2005 UK Championship

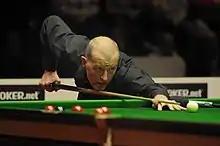
Steve Davis "(pictured in 2012)" won 9–6 against Stephen Hendry to enter his 100th career final.

World number 4 and Pot Black and Northern Ireland Trophy champion Matthew Stevens was the second highest ranked player to lose in the round when he lost 9–3 over Bingham as the match's second session lasted more than an hour. Ninth seed and 1992 UK champion Jimmy White was beaten 9–3 by Ding who led 8–0 after the first session. White won three successive frames in the second session with a best break of 106 on the pink ball in frame ten to prevent a whitewash before Ding won the match with a 77 run. Stephen Lee lost 4–9 to Robertson. Trailing 3–2 Robertson concluded the first session 5–3 ahead. Lee won frame nine with a break of 124 and led 52–0 before Robertson cleared with 76 for 64. Robertson added the next three frames with runs of 90, 55 and 53 to win. Six-time world champion Steve Davis led Allen 8–3 but he was temporarily prevented from winning as Allen took the score to 8–7 before Davis claimed a 9–7 success. Shaun Murphy, the surprise world champion, beat Bond 9–7 despite taking painkillers before and during the match to ease pain from prior dental surgery that saw four of his teeth removed and affected his vision.